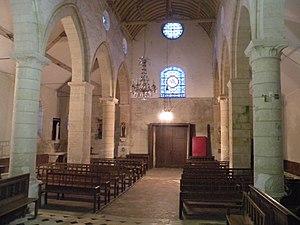
Intérieur de l'église Saint-Martin de Frouville
L’église Saint-Martin est une église catholique paroissiale située à Frouville, dans le Val-d'Oise. Elle possède un clocher roman du premier quart du XIIᵉ siècle, qui subsiste de la précédente église, et présente des dispositions peu communes dans la région, avec notamment des arcatures décoratives plaquées, au niveau du premier étage. Les autres parties de l'église sont gothiques, et ont été édifiées pendant trois campagnes rapprochées entre 1220 et 1240 environ. Il s'agit d'une nef non voûtée accompagnée de bas-côtés, d'un chœur de deux travées, avec un chevet à pans coupés, et d'une chapelle. La charpente lambrissée en carène renversée de la nef, avec ses sablières sculptées, et le plan de l'église, sont remarquables : en effet, elle possède une seconde abside au sud du chœur, qui est presque une copie de ce dernier, et qui n'est pas visible depuis la nef. Une restauration inadéquate de 1925 diminue son intérêt. Au cours du dernier quart du XIIIᵉ siècle, voire au début du XIVᵉ siècle, l'église a été agrandie par l'adjonction d'une grande chapelle au nord du chœur, dont elle dépasse les dimensions.